Super Animal Royale

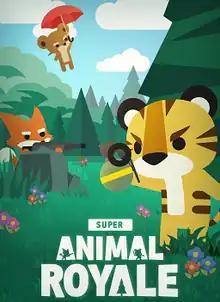

Super Animal Royale is an indie battle royale video game developed and published by Pixile Studios. The game features 64-player matches starring anthropomorphic animals who use a variety of weapons and firearms from a 2D overhead perspective and was built using the Unity game engine. An early version debuted on Steam Early Access on December 12, 2018, with a free-to-play demo version released the following month in January 2019. An Xbox One and Xbox Series X/S version appeared on Xbox Game Pass in game preview on June 1, 2021. The game left early access on Steam and was released for macOS, Microsoft Windows, Nintendo Switch, PlayStation 4, PlayStation 5, Xbox One and Xbox Series X/S on August 26, 2021, and for Google Stadia on December 14, 2021.